Takayasu Station

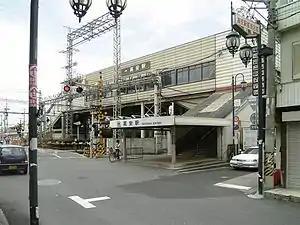
Takayasu Station East exit, May 2006

is a passenger railway station in located in the city of Yao, Osaka Prefecture, Japan, operated by the private railway operator Kintetsu Railway.